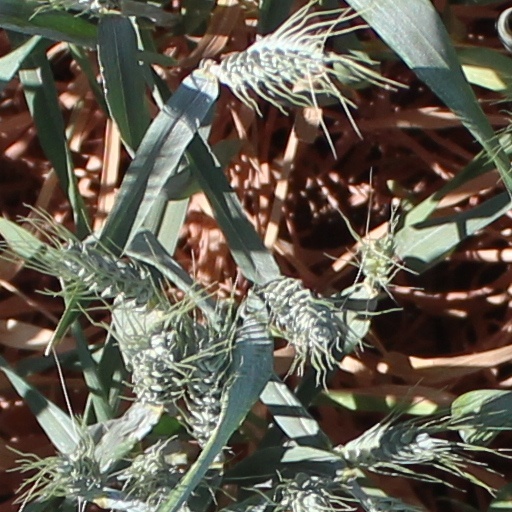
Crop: wheat